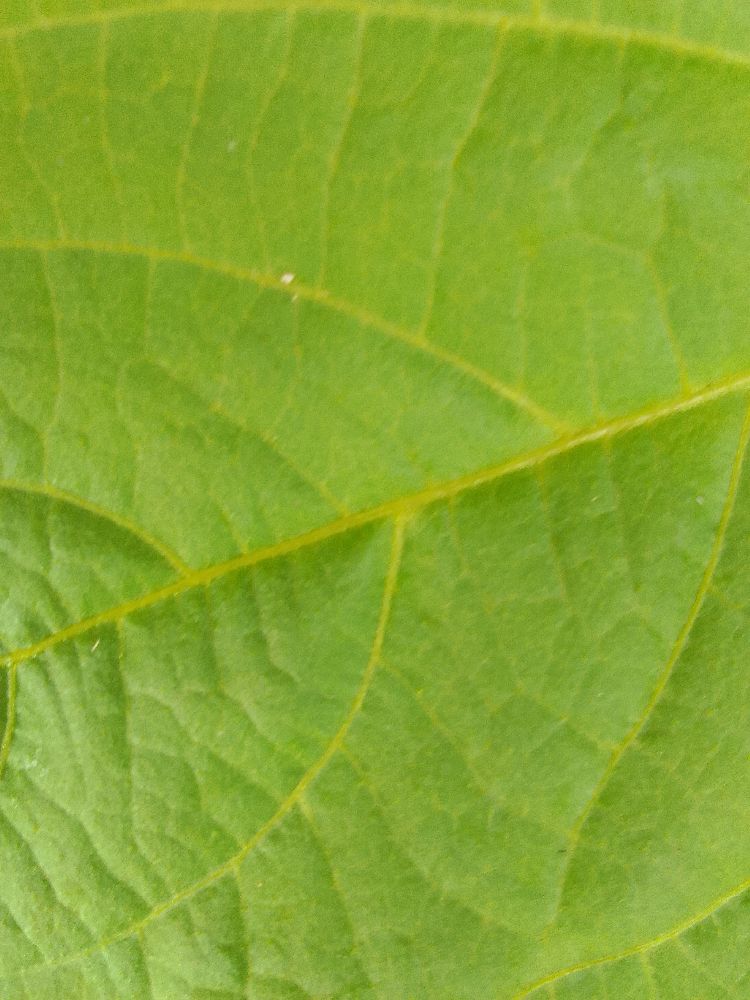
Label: healthy